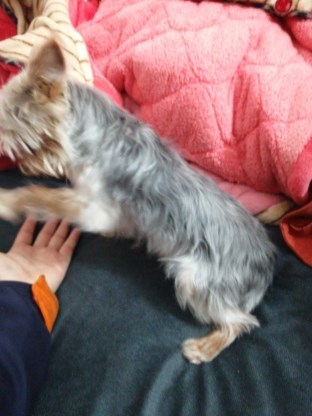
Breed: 340-n000120-Yorkshire_terrier